Star Trek: Strange New Worlds

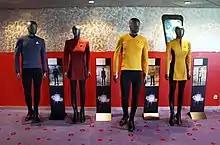
Display of Starfleet uniforms from the series, as created by costume designer Bernadette Croft

Bernadette Croft was hired as costume designer after working as an assistant on "Discovery". The Starfleet uniforms were updated from "Discovery", to have a more casual style closer to "The Original Series". Mount called them "a world of difference from the "Discovery" uniforms. They're a lot more forgiving... more of a throwback." They retain the primary colors from "The Original Series" (Pantone colors are noted in parentheses): gold (Chai Tea) for command and control, blue (Duck Denim) for science, and red (Pomegranate) for communications, engineering, security, and tactical. Each division has an insignia that appears on their Starfleet badge, and as a pattern on the shoulders and arms. The uniform has a standard tunic and a longer jacket variation. The latter is similar to the miniskirt-style uniforms worn by actresses on "The Original Series", which Croft initially wanted to avoid due to their "over-sexualization". Romijn encouraged her to make a more appropriate version because "you can make it look badass, and you can fight, you can do whatever you need to do in a dress". The series' version is gender-neutral and actors decide whether they want to wear it or the tunic style. Dr. M'Benga's tunic is light blue—Pantone color Blue Heaven—and has a flap in the front to approximate the look of modern scrubs, while also taking inspiration from the costumes worn by DeForest Kelley's Dr. Leonard McCoy in "The Original Series". Nurse Chapel wears a white jumpsuit that is similar to the medical uniforms worn in "Discovery". Away-team members wear a gray jacket over their uniforms which are an homage to the jackets worn in "The Cage". The jackets have a round patch on the shoulder that was inspired by a costume worn by William Shatner as James T. Kirk in the film "" (1982). Shoe designer John Fluevog created futuristic versions of the "Cuban-style boots" from "The Original Series". The leather boots have a metal Starfleet delta insignia on the ankle.